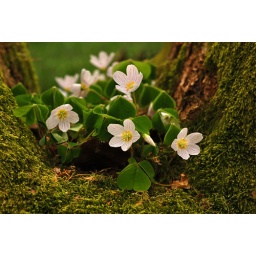
wild sorrells bloming in a tree on helmeth hill